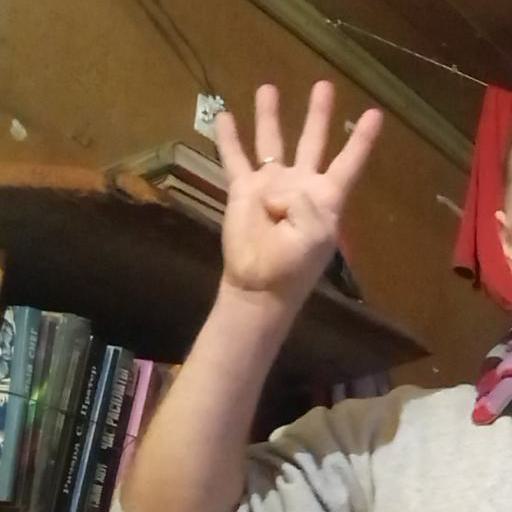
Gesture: four